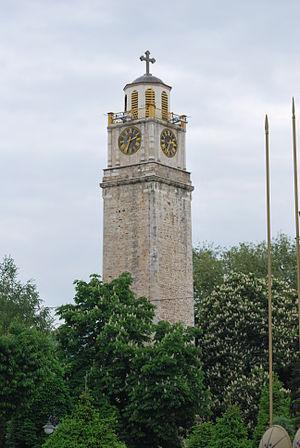
La tour de l'horloge est un monument emblématique de Bitola, ville du sud de la Macédoine du Nord. Elle se trouve dans le centre, au bout de Chirok Sokak, la grande rue piétonne.